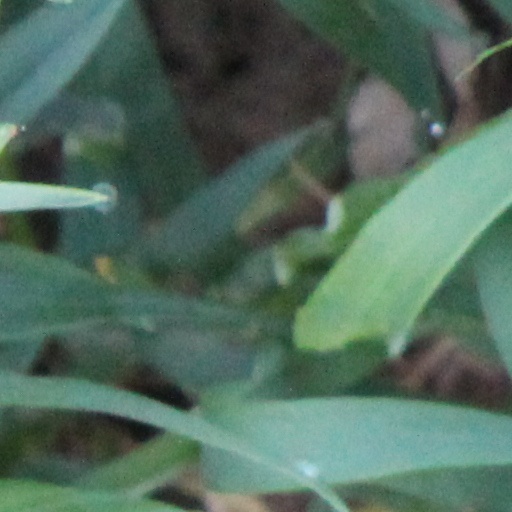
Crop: wheat